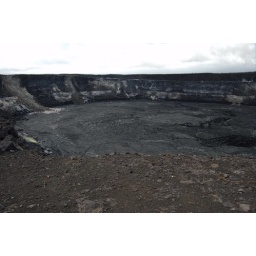
The wisps coming up from the rocks and ground is sodium gas from the still simmering brew under the craters.August 23, 2007